History of tornado research

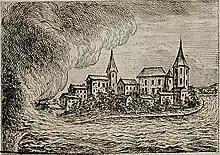
A copper engraving by Gottlob Burchard Genzmer showing the tornado

The first case study on a tornado took place following the violent 1764 Woldegk tornado, which struck around Woldegk, Duchy of Mecklenburg-Strelitz, Holy Roman Empire (modern-day Germany). Between 1764 and 1765, German scientist Gottlob Burchard Genzmer published a detailed survey of the damage path from the tornado. It covers the entire, 33 km (18.6 mi) long track and also includes eyewitness reports as well as an analysis of the debris and hail fallout areas. Genzmer calls the event an "Orcan" and only compares it to waterspouts or dust devils. Based on the damage survey, modern day meteorologists from the ESSL were able to assign a rating of F5, on the Fujita scale, and T11 on the TORRO scale, making it the earliest known F5 tornado worldwide. The T11 rating on the TORRO scale also places this event among the most violent tornadoes ever documented worldwide.